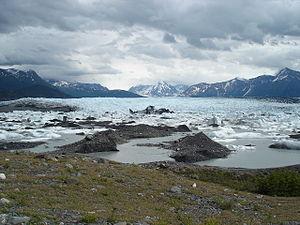
Le glacier Knik, en anglais Glacier Knik, est un glacier d'Alaska aux États-Unis situé à environ 80 kilomètres d'Anchorage, à l'extrémité nord des montagnes Chugach. Son étendue de glace est de 40 kilomètres de long sur 8 de large et en fait un des plus grands glaciers du sud est de l'Alaska. Il alimente la rivière Knik qui se jette dans le Knik Arm du golfe de Cook.
Il y a environ 664 glaciers dans l'État de l'Alaska aux États-Unis. Cette liste incomplète en présente quelques-uns par ordre alphabétique.